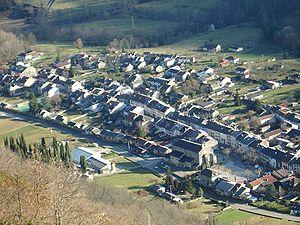
Saurat est une commune française située dans le département de l'Ariège, en région Occitanie. La dernière entreprise de pierres à aiguiser naturelles de France s'y trouve.